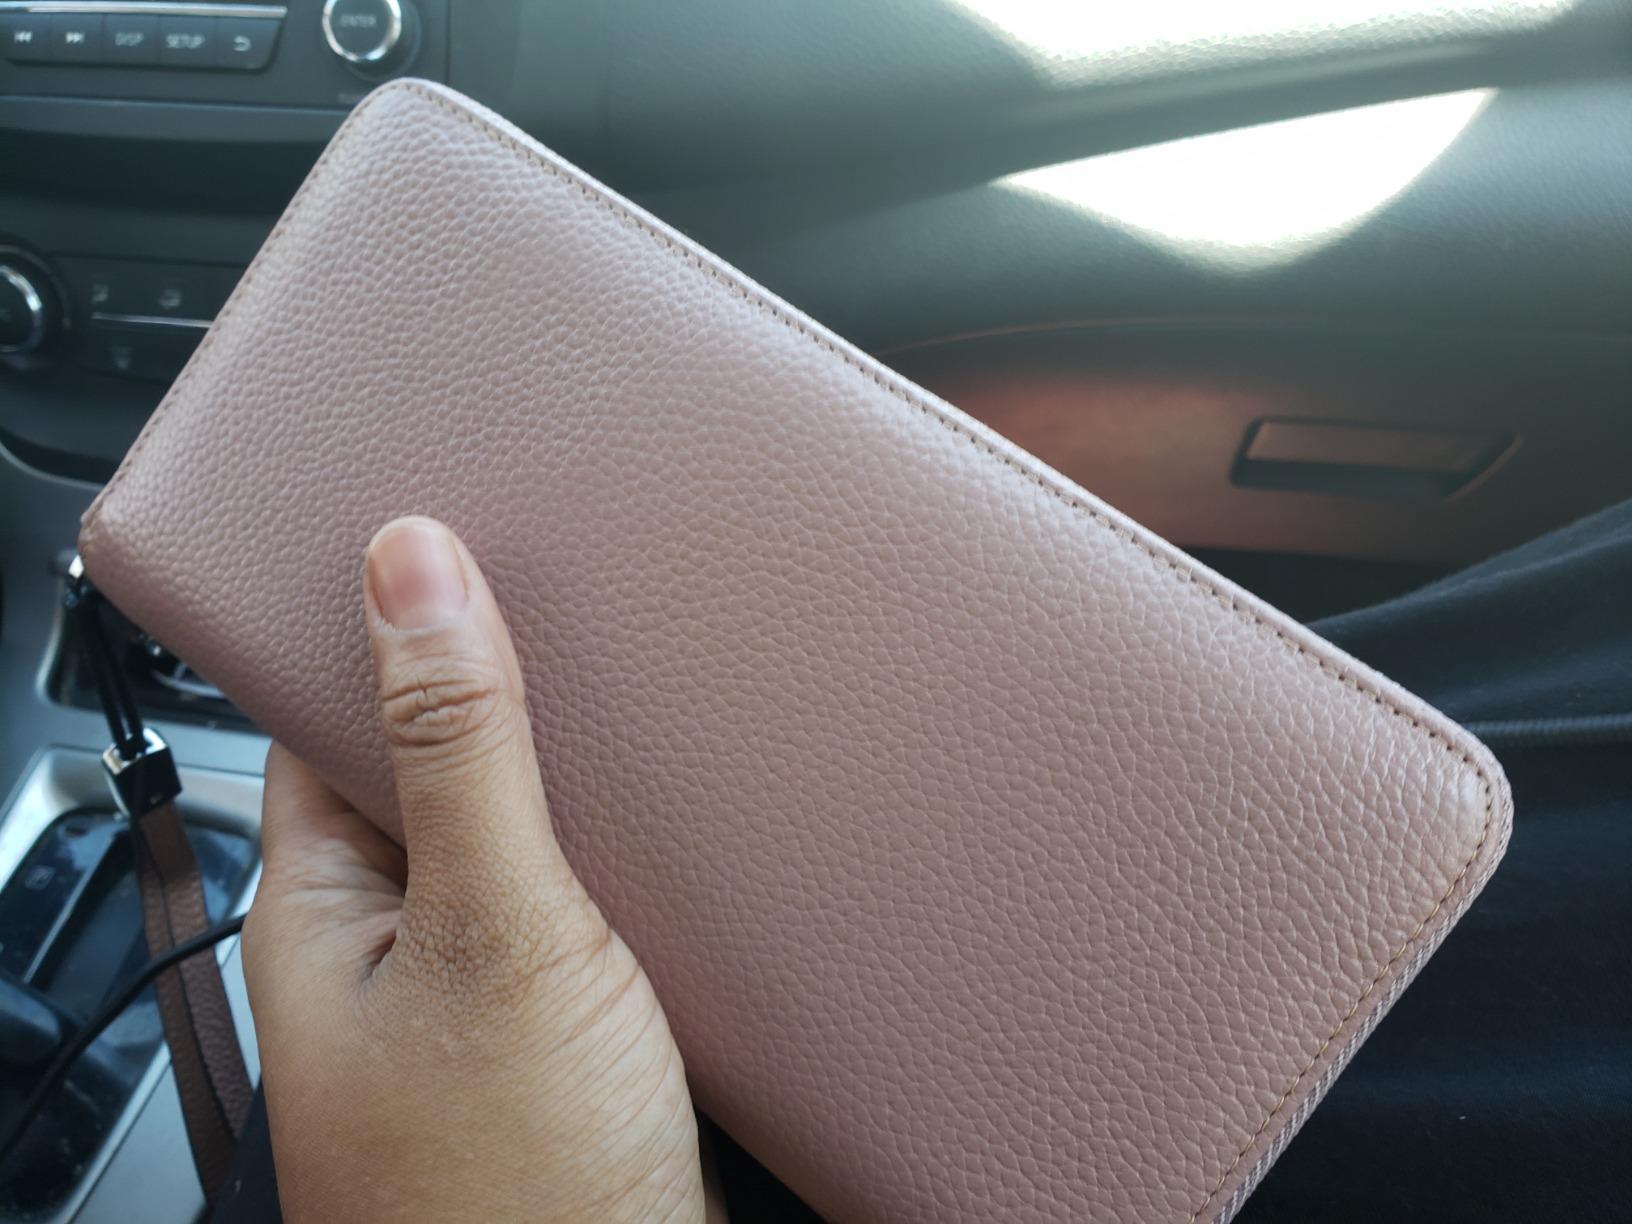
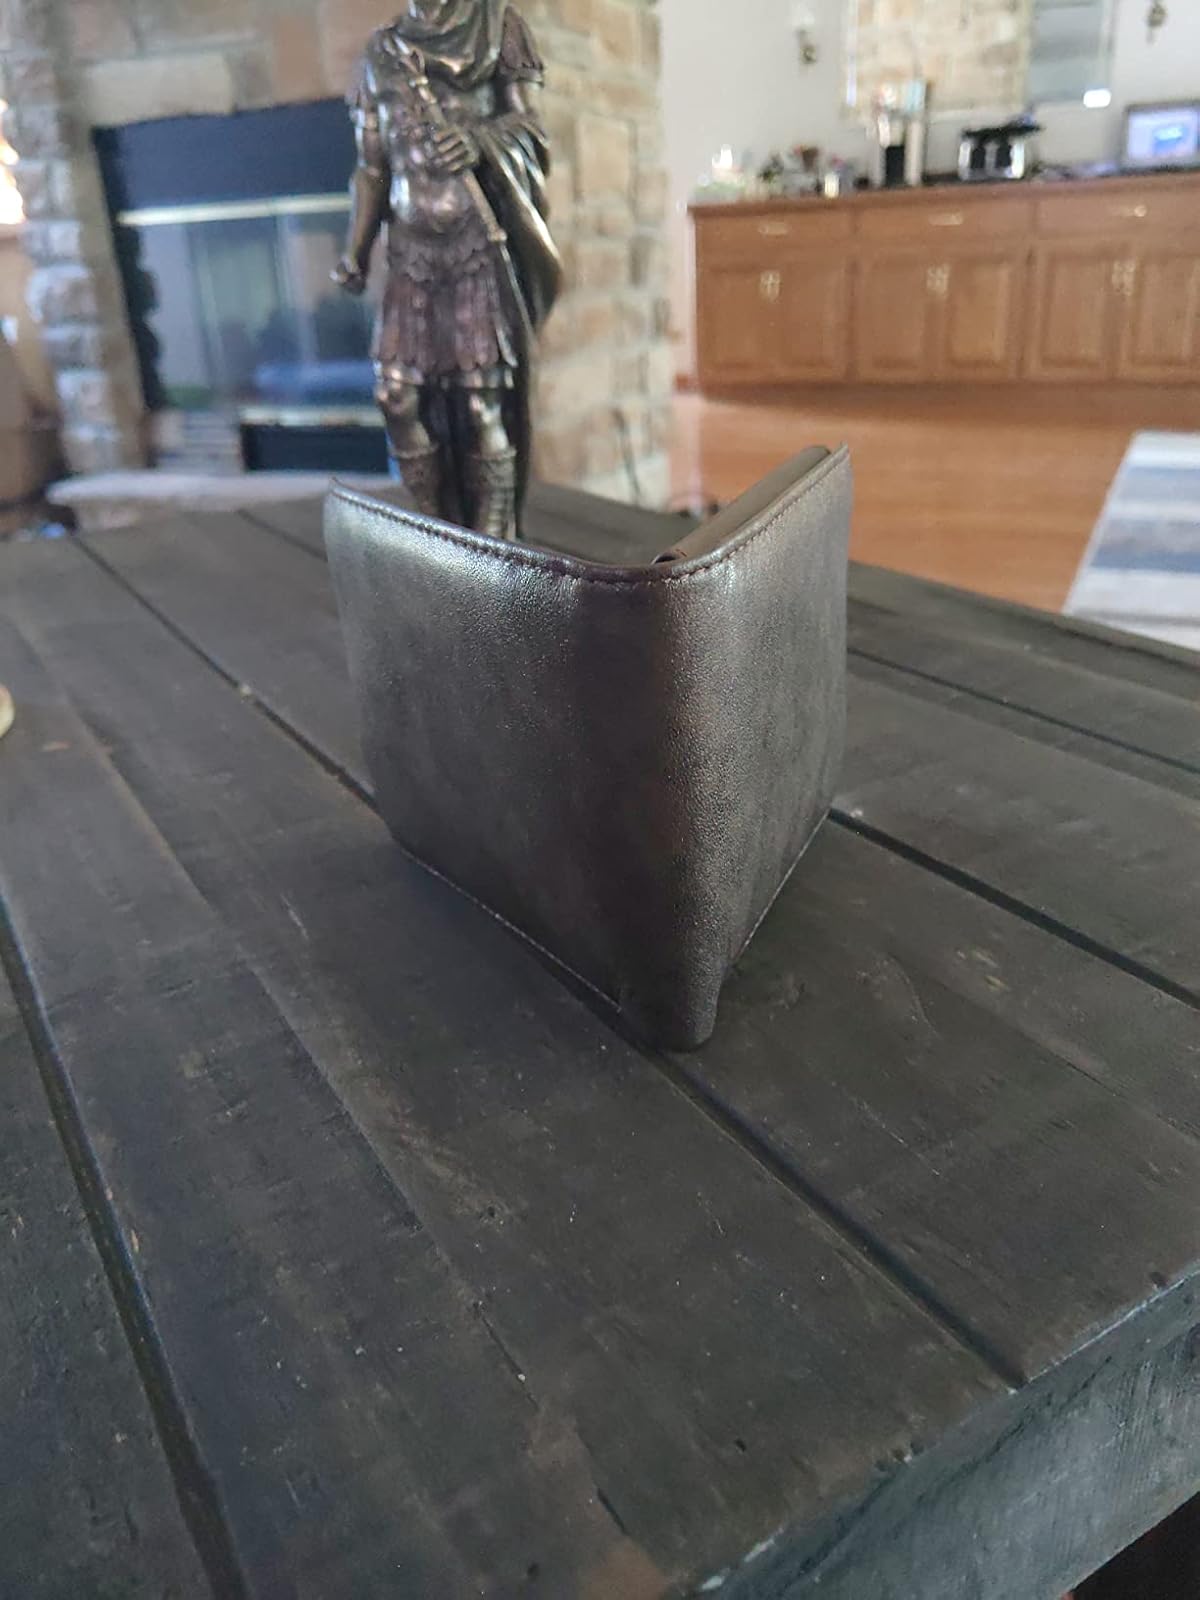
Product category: accessories_wallet
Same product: no